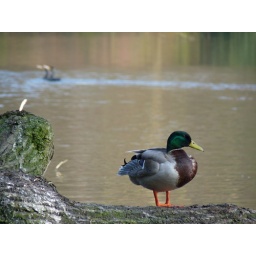
duck on a log at lymm dam in the back ground you can see 2 cormorants